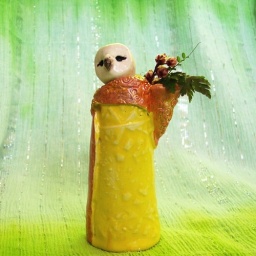
Little Owl Jar in bright yellow and burnt orange metallic luster